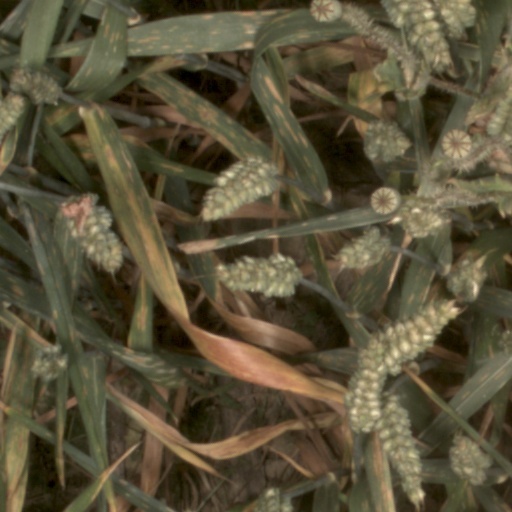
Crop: wheat